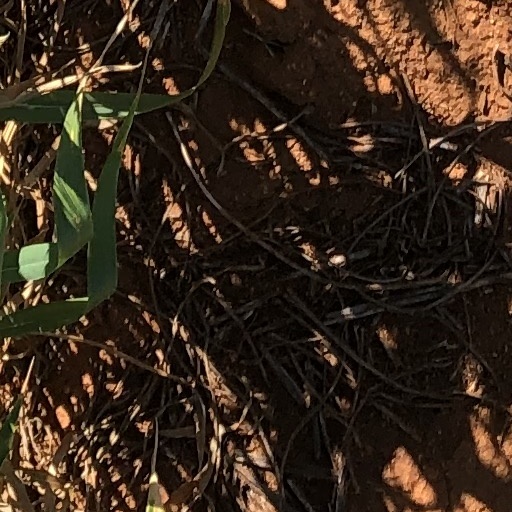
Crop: wheat